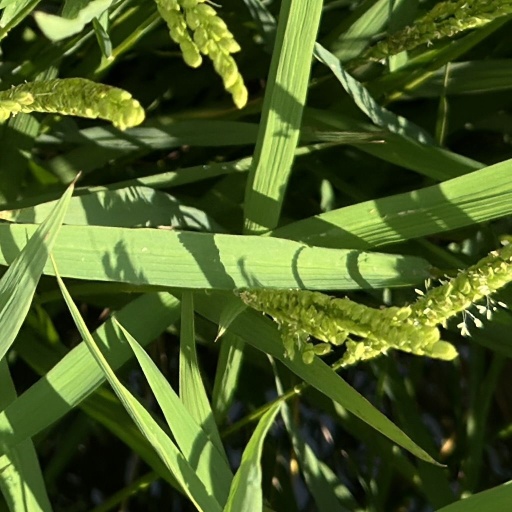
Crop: rice